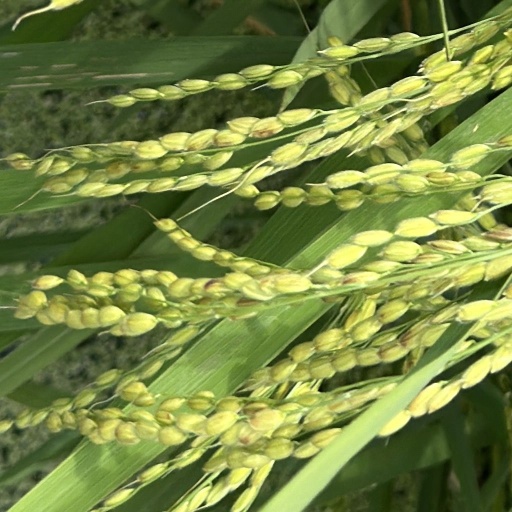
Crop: rice